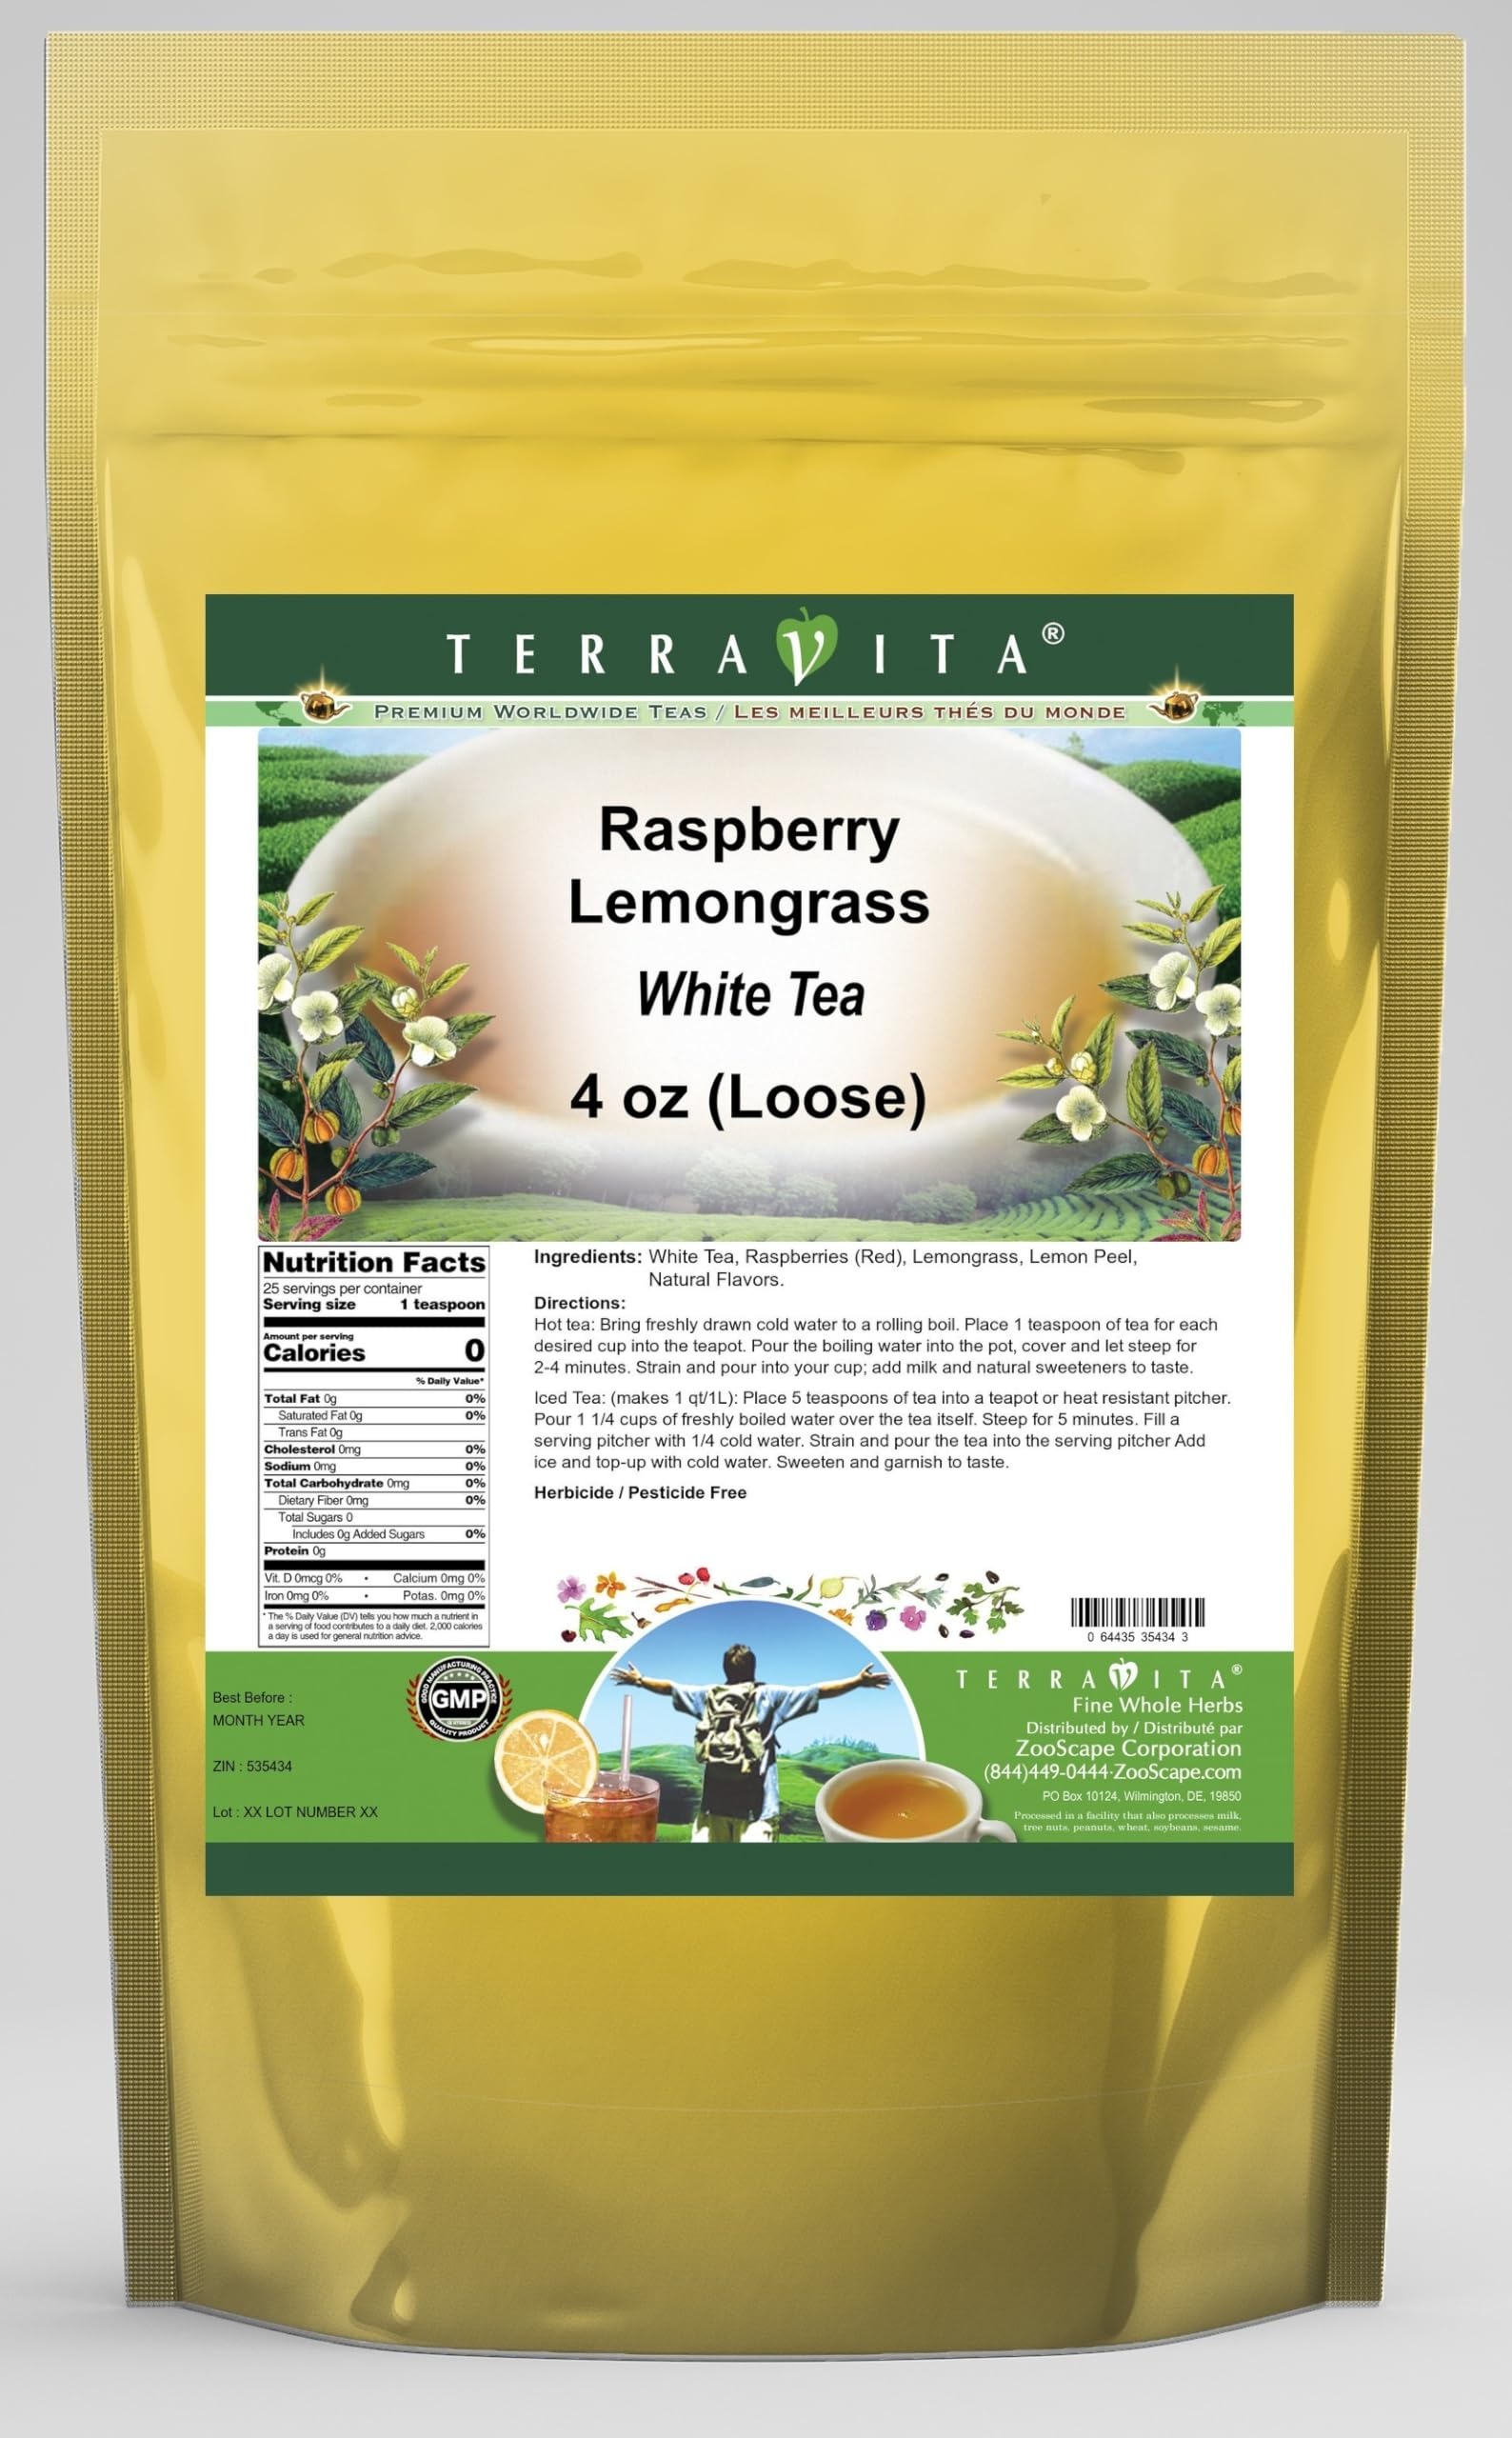
Item Name: Raspberry Lemongrass White Tea (Loose) (4 oz, ZIN: 535434) - 3 Pack
Bullet Point 1: Our Raspberry Lemongrass White Tea is a mouth-watering flavored White tea with Raspberries, Lemongrass and Lemon Peel that you can enjoy all year round! The aroma and Raspberry Lemongrass flavor is a delight! - Ingredients: White tea, Raspberries, Lemongrass, Lemon Peel and Natural Raspberry Lemongrass Flavor.
Bullet Point 2: No fillers.
Bullet Point 3: Manufacturer: TerraVita
Bullet Point 4: Size: 4 oz
Bullet Point 5: Loose Leaf White Tea - Packed in a convenient upright pouch!
Product Description: Our Raspberry Lemongrass White Tea is a mouth-watering flavored White tea with Raspberries, Lemongrass and Lemon Peel that you can enjoy all year round! The aroma and Raspberry Lemongrass flavor is a delight! - Ingredients: White tea, Raspberries, Lemongrass, Lemon Peel and Natural Raspberry Lemongrass Flavor. - Hot tea brewing method: Bring freshly drawn cold water to a rolling boil. Place 1 teaspoon of tea for each desired cup into the teapot. Pour the boiling water into the pot, cover and let steep for 2-4 minutes. Strain and pour into your cup; add milk and natural sweeteners to taste. - Iced tea brewing method: (to make 1 liter/quart): Place 5 teaspoons of tea into a teapot or heat resistant pitcher. Pour 1 1/4 cups of freshly boiled water over the tea itself. Steep for 5 minutes. Fill a serving pitcher with 1/4 cold water. Strain and pour the tea into the serving pitcher Add ice and top-up with cold water. Sweeten and garnish to taste. - TerraVita is an exclusive line of premium-quality, natural source products that use only the finest, purest and most potent ingredients found around the world. TerraVita is hallmarked by the highest possible standards of purity, potency, stability and freshness. All of our products are prepared with the highest elements of quality control, from raw materials through the entire manufacturing process, up to and including the moment that the bottles or bags are sealed for freshness and shipped out to you. Our highest possible standards are certified by independent laboratories and backed by our personal guarantee. - TerraVita exists to meet and ensure your family's health and wellness without the harmful effects of chemicals and health products. We strive to make all of our products affordable and reliable and are constantly searchin
Value: 12.0
Unit: Ounce

Price: 83.74